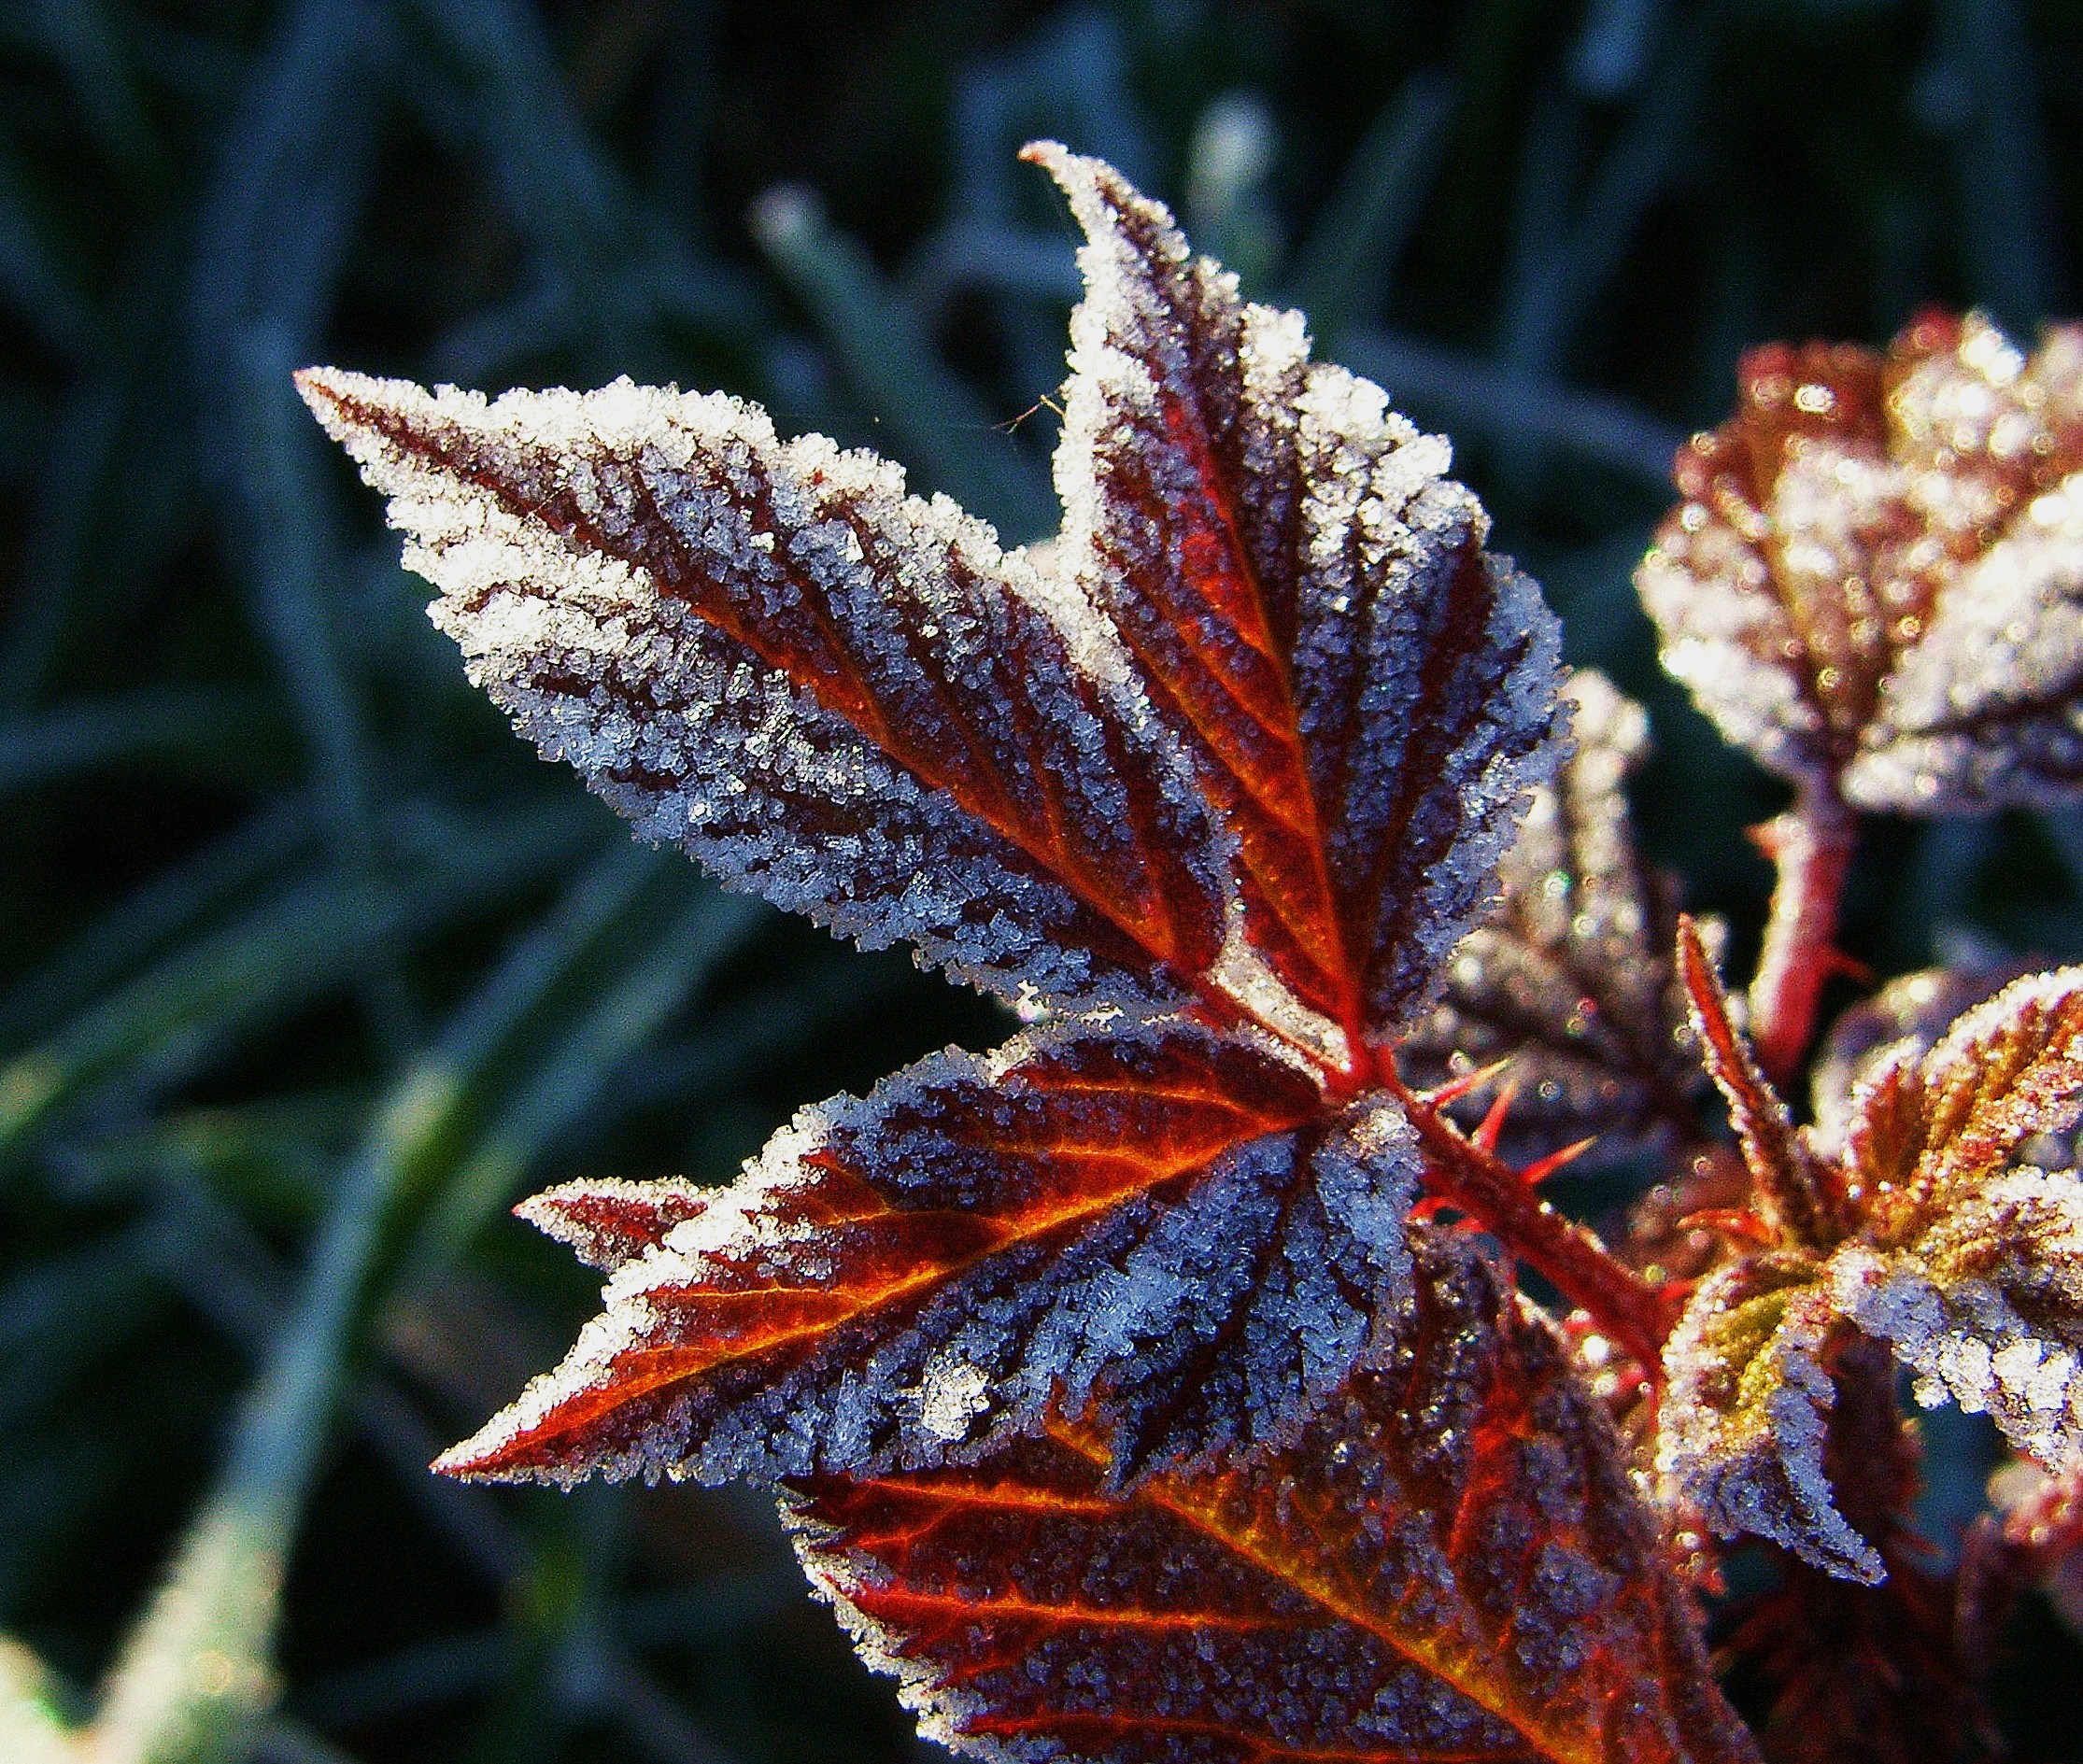
tree, nature, branch, plant, leaf, flower, frost, autumn, botany, flora, season, maple leaf, close up, shrub, macro photography, flowering plant, natureflowers, annual plant, woody plant, land plant